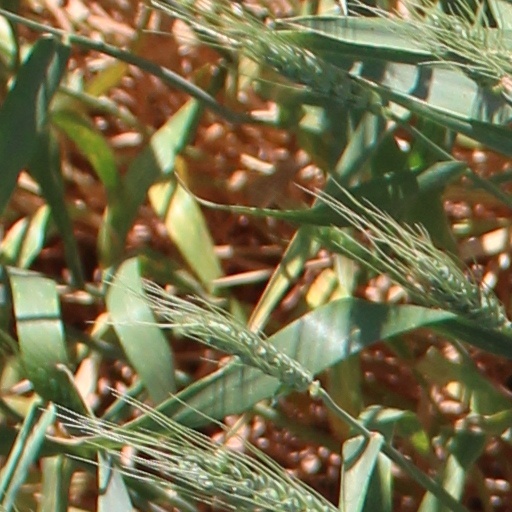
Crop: wheat